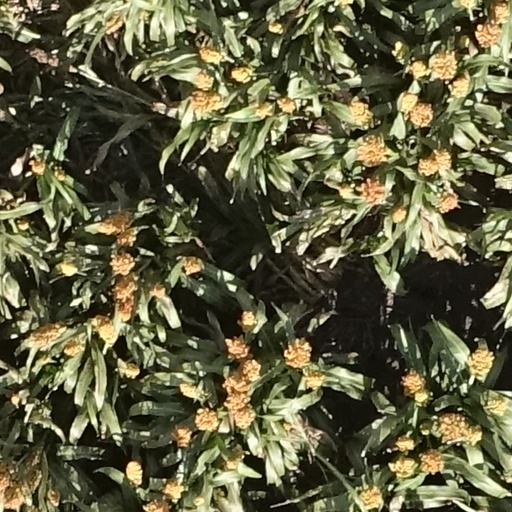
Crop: sorghum